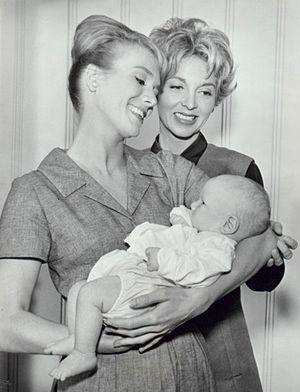
Inger Stevens est une actrice américaine d'origine suédoise, née Inger Stensland à Stockholm le 18 octobre 1934, morte à Hollywood le 30 avril 1970.